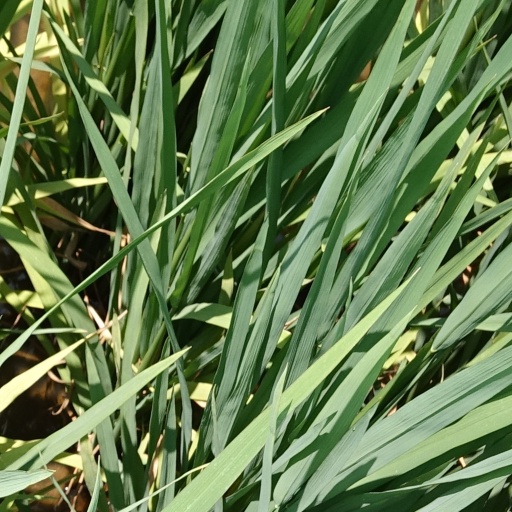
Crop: rice